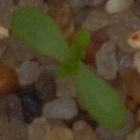
Label: scentless_mayweed